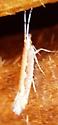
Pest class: diamondback_moth